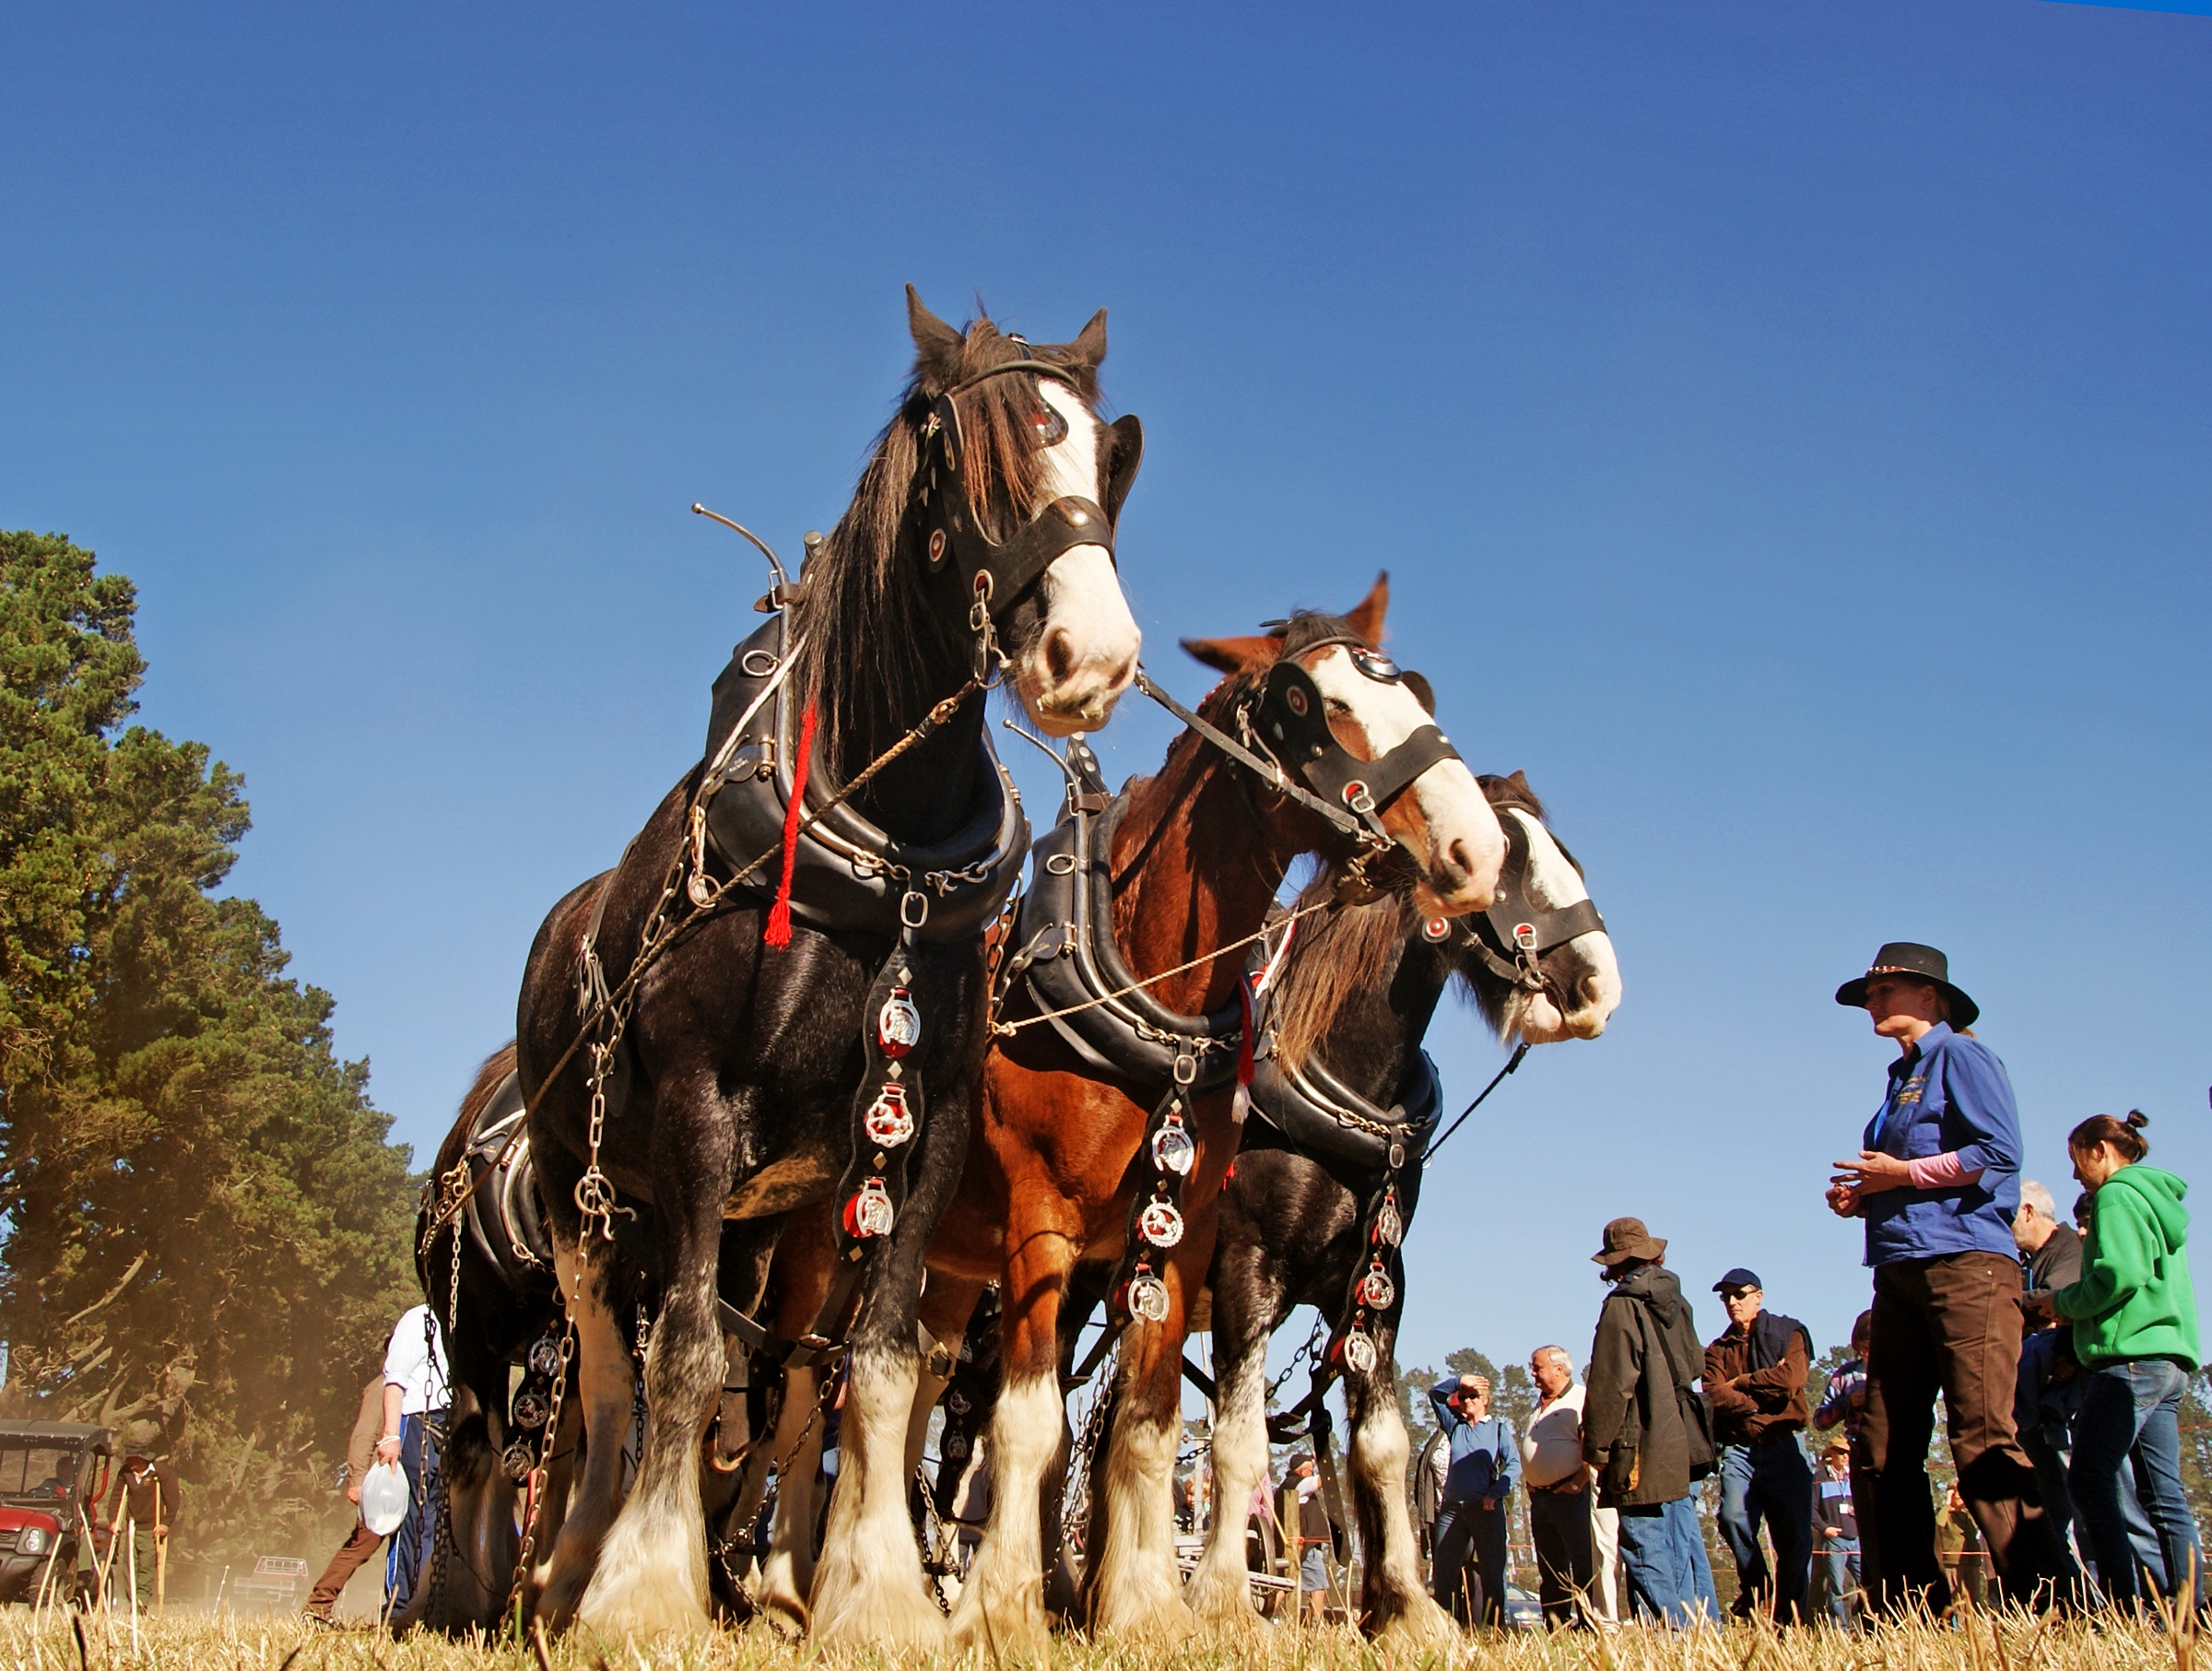
farming, horse, horses, sonyalpha, ploughing, plowing, drafthorses, clydsdale, equestrianism, pack animal, trail riding, horse like mammal, mustang horse, animal sports, equestrian sport